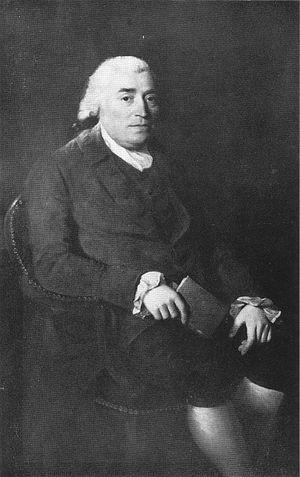
Thomas, 6ᵉ baron Fairfax de Cameron fut le seul pair de la Couronne ayant effectivement résidé dans l’Amérique coloniale. Depuis sa propriété de Greenway Court, Fairfax y administrait ses vastes plantations de Northern Neck — concession de la Colonie de Virginie accordée en 1649 aux barons Culpeper. Plusieurs sites de Virginie du Nord et de l’Eastern Panhandle de Virginie-Occidentale rappellent sa mémoire— notamment le comté de Fairfax.
William Fairfax est un fonctionnaire colonial de la Couronne britannique qui devint gouverneur de la colonie de Virginie. Gérant l'immense concession de Northern Neck pour le compte de son cousin Thomas Fairfax de Cameron, il établit sa propre plantation, « Belvoir », sur le site de l'actuelle ville d'Alexandria, non loin de Washington.